577th Strategic Missile Squadron

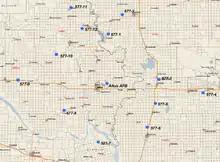
577th Atlas missile sites

The squadron was redesignated the 577th Strategic Missile Squadron and organized in June 1961 at Altus Air Force Base, Oklahoma, where it was assigned to the 11th Bombardment Wing. In August 1962, the squadron was the first to place an Atlas F missile on alert status. The squadron was assigned twelve missiles, with twelve independent widely dispersed launch sites. The Atlas F used all inertial guidance and had more powerful engines and improved reentry vehicles than earlier models. The Atlas Fs were stored in a silo lift launcher. The missile was stored on its launcher in a hardened silo, but was lifted along with its launcher above ground before launch. The SM-65F was designed for long term storage of liquid fuel and shortened countdown